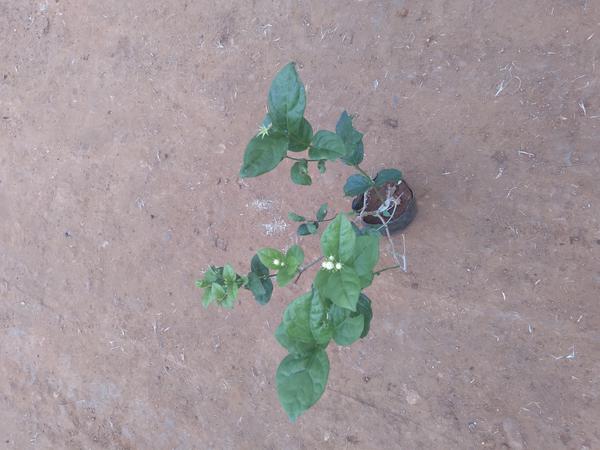
Plant: Jasmine